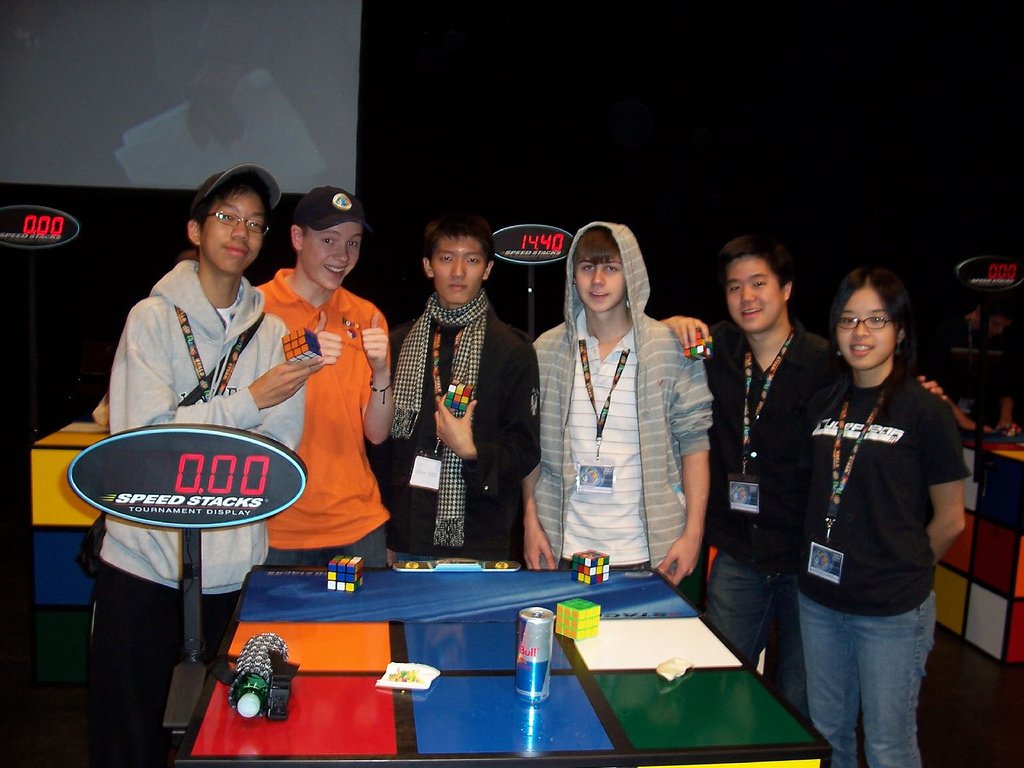
Label: not_food